Baseball at the 2018 Central American and Caribbean Games

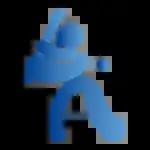

The baseball competition at the 2018 Central American and Caribbean Games was held at the Edgar Rentería Baseball Stadium in Barranquilla, Colombia from 20 to 29 July 2018.